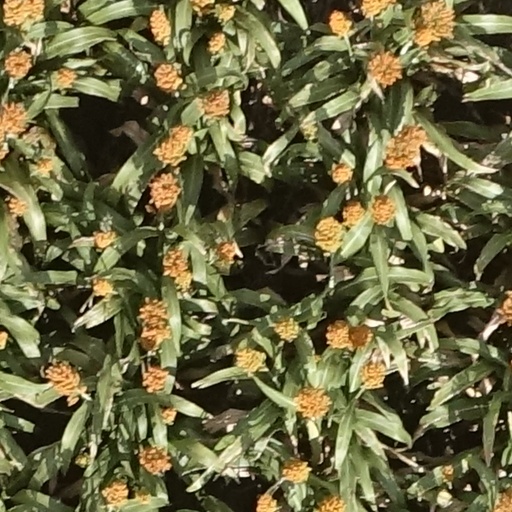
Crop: sorghum